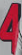
Number: 4